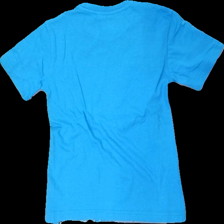
View: back
Type: T-shirt
Category: Men
Brand: Not in the list
Brand text on label: hurley
Colors: Blue, White, Black
Material: 59% cotton 41% polyester
Pattern: Logo print
Cut: Regular
Size: S
Season: All
Damage location: bottom right
Damage 2 location: top center
Price range: <50
Recommended usage: Reuse
Description: blå t-shirt med logga